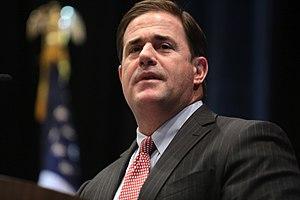
L'Arizona est un État de l'Ouest des États-Unis. Sa capitale et plus grande ville est Phoenix. Avec une superficie de 295 254 km², il est le sixième État américain le plus vaste, et le seizième plus peuplé avec 6 392 017 habitants en 2010. Bordé par la Californie, le Nevada, l'Utah, le Nouveau-Mexique et les États mexicains de la Basse-Californie et du Sonora au sud, l'Arizona est l'un des quatre États des Four Corners. Il fait en outre partie de la Sun Belt qui connaît une forte croissance démographique en raison de l'héliotropisme. Situé au sud des Montagnes Rocheuses, l'Arizona est un des États des montagnes. Traversé par le fleuve Colorado, l'État comprend de spectaculaires formations géologiques, telles que le Grand Canyon, le Meteor Crater et Monument Valley.